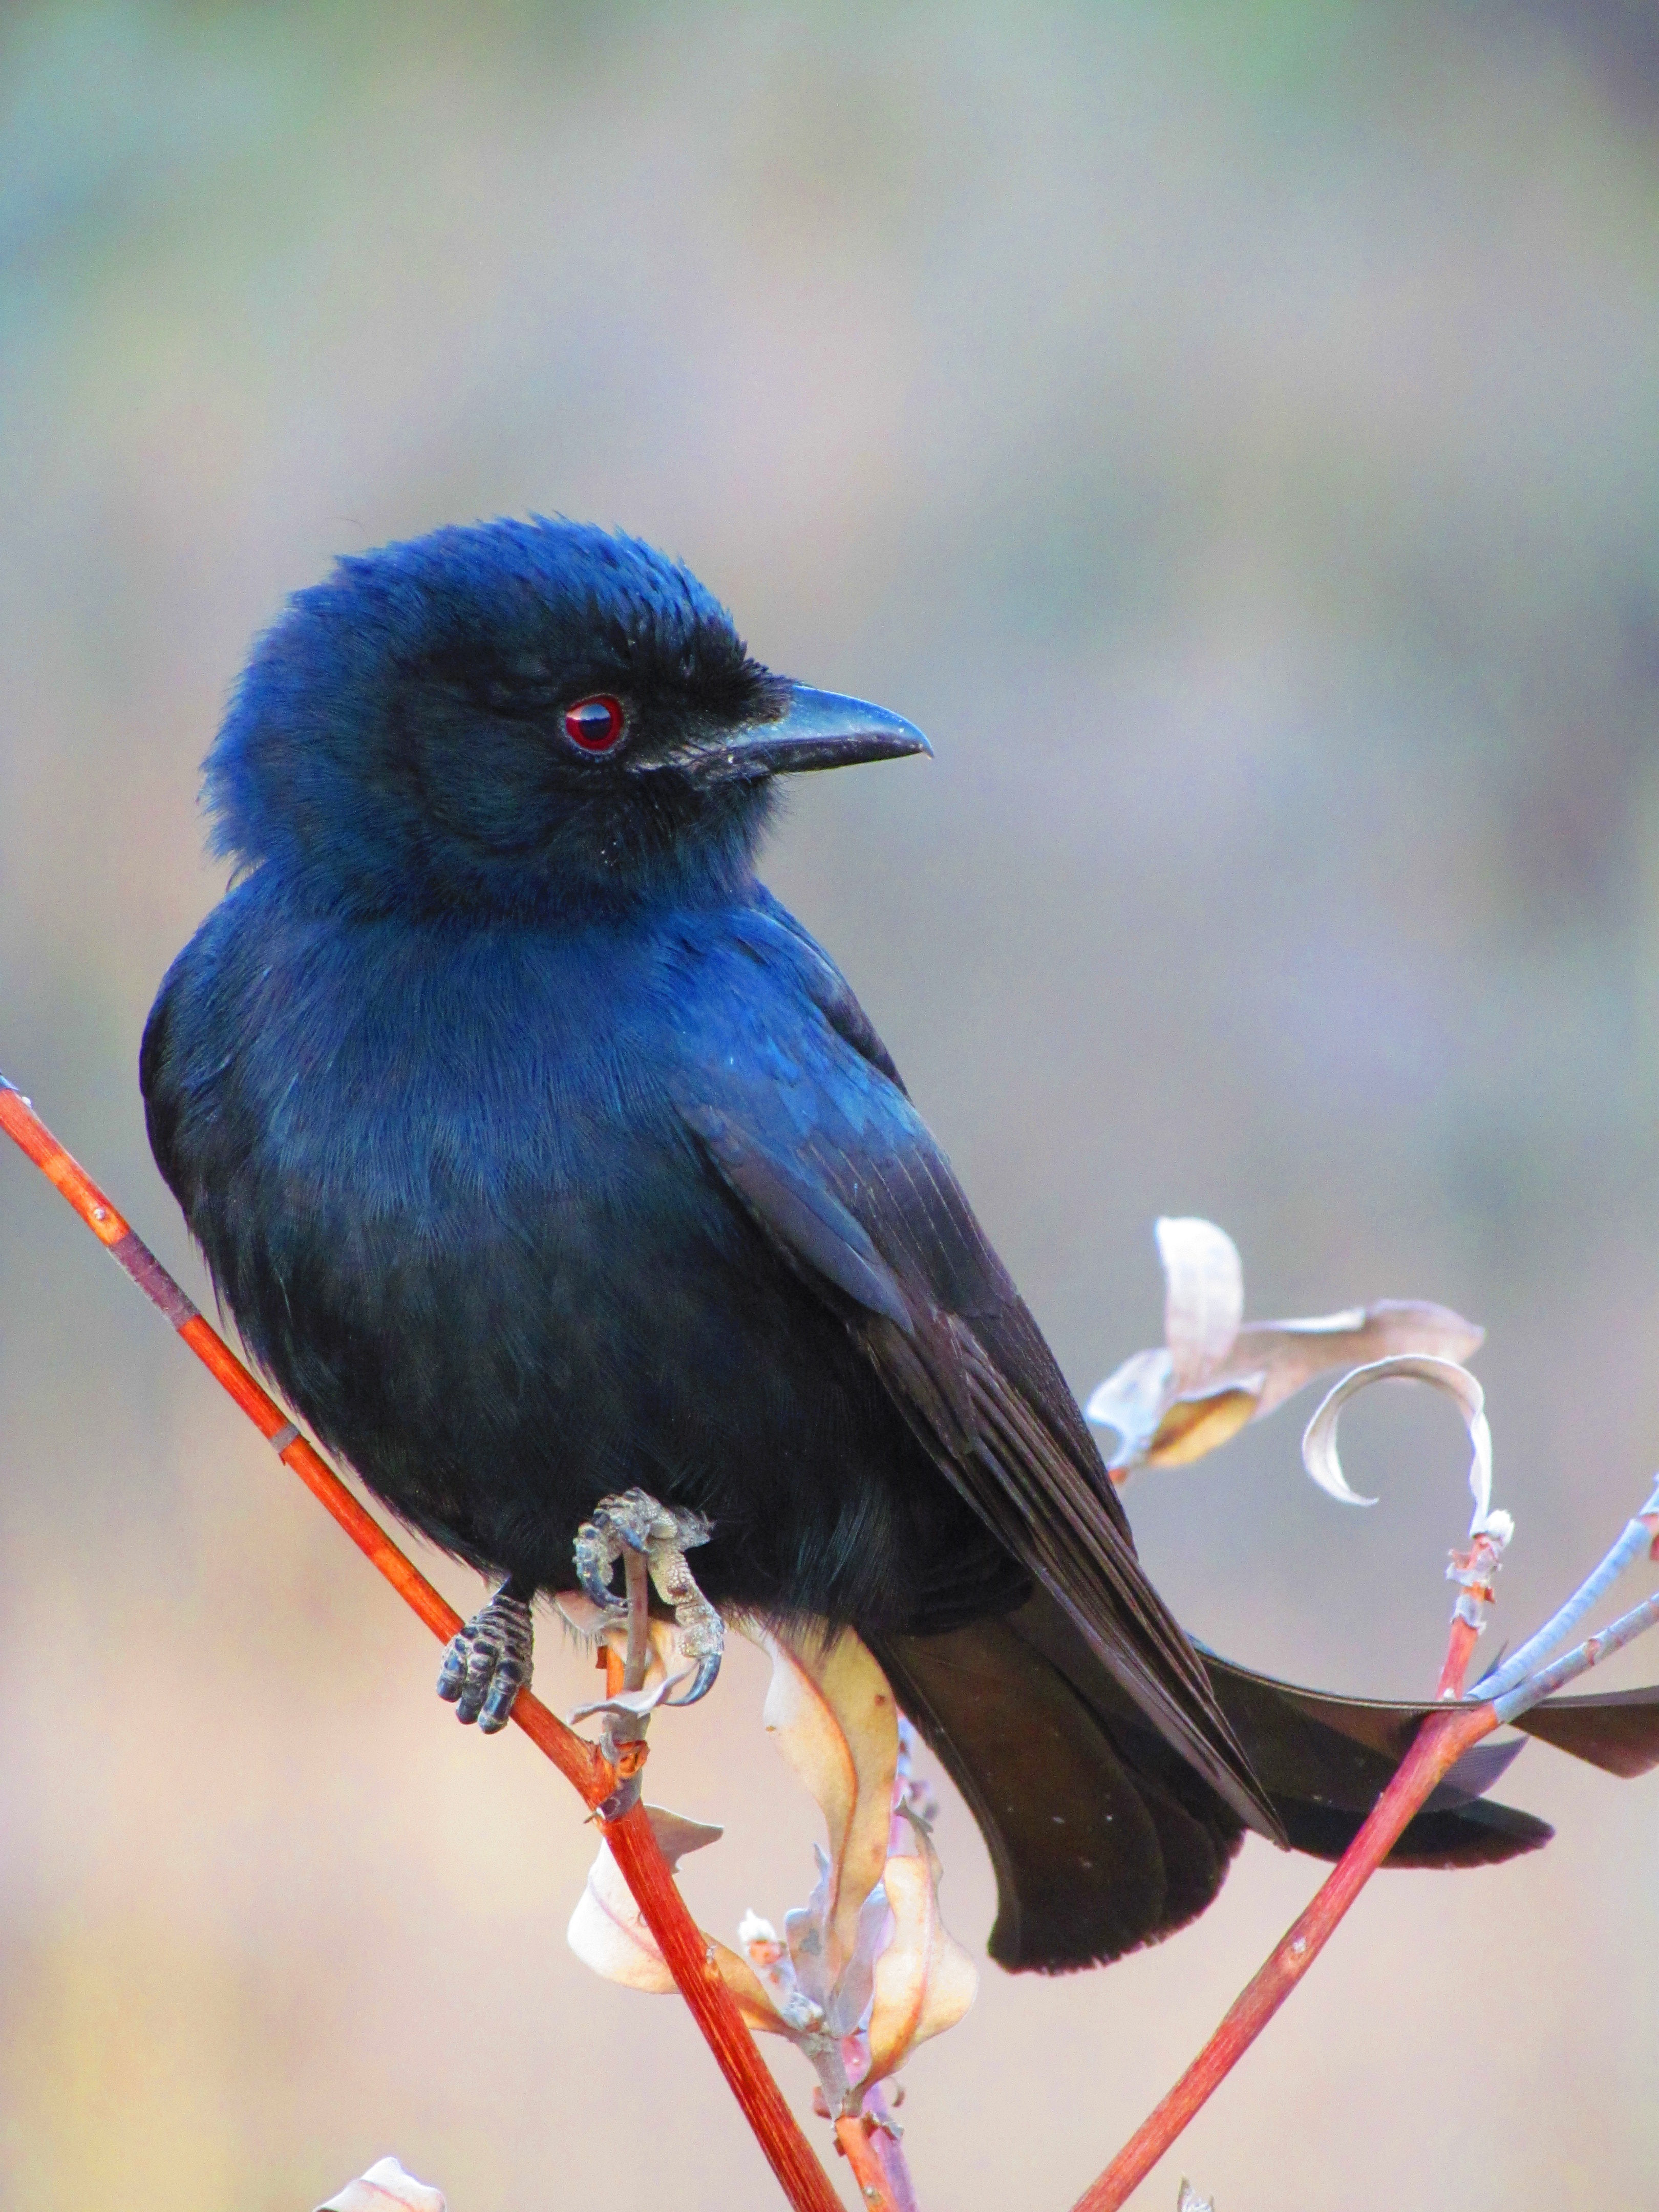
nature, bird, wing, profile, looking, wildlife, wild, standing, beak, perch, black, feather, fauna, stand, look, vertebrate, perching bird